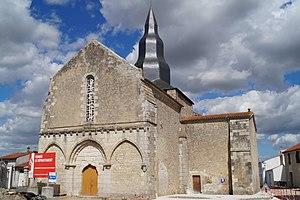
L’église Saint-Jean-l’Évangéliste de Triaize depuis la place Georges-Clemenceau.